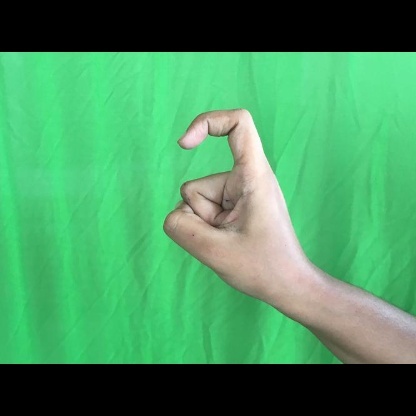
Mudra: Tamarachudam